Convention on International Civil Aviation

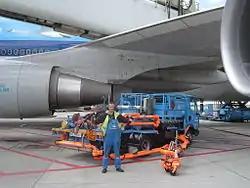
Tank truck at Schiphol Airport. Refuelling can be taxed throughout the EU.

Article 24 of the Chicago Convention stipulates that when flying from one contracting state to another, the kerosene that is already on board aircraft may not be taxed by the state where the aircraft lands, nor by a state through whose airspace the aircraft has flown. This was intended to prevent double taxation. However, there is no tax regulation in the Chicago Convention to refuelling the aircraft before departure.